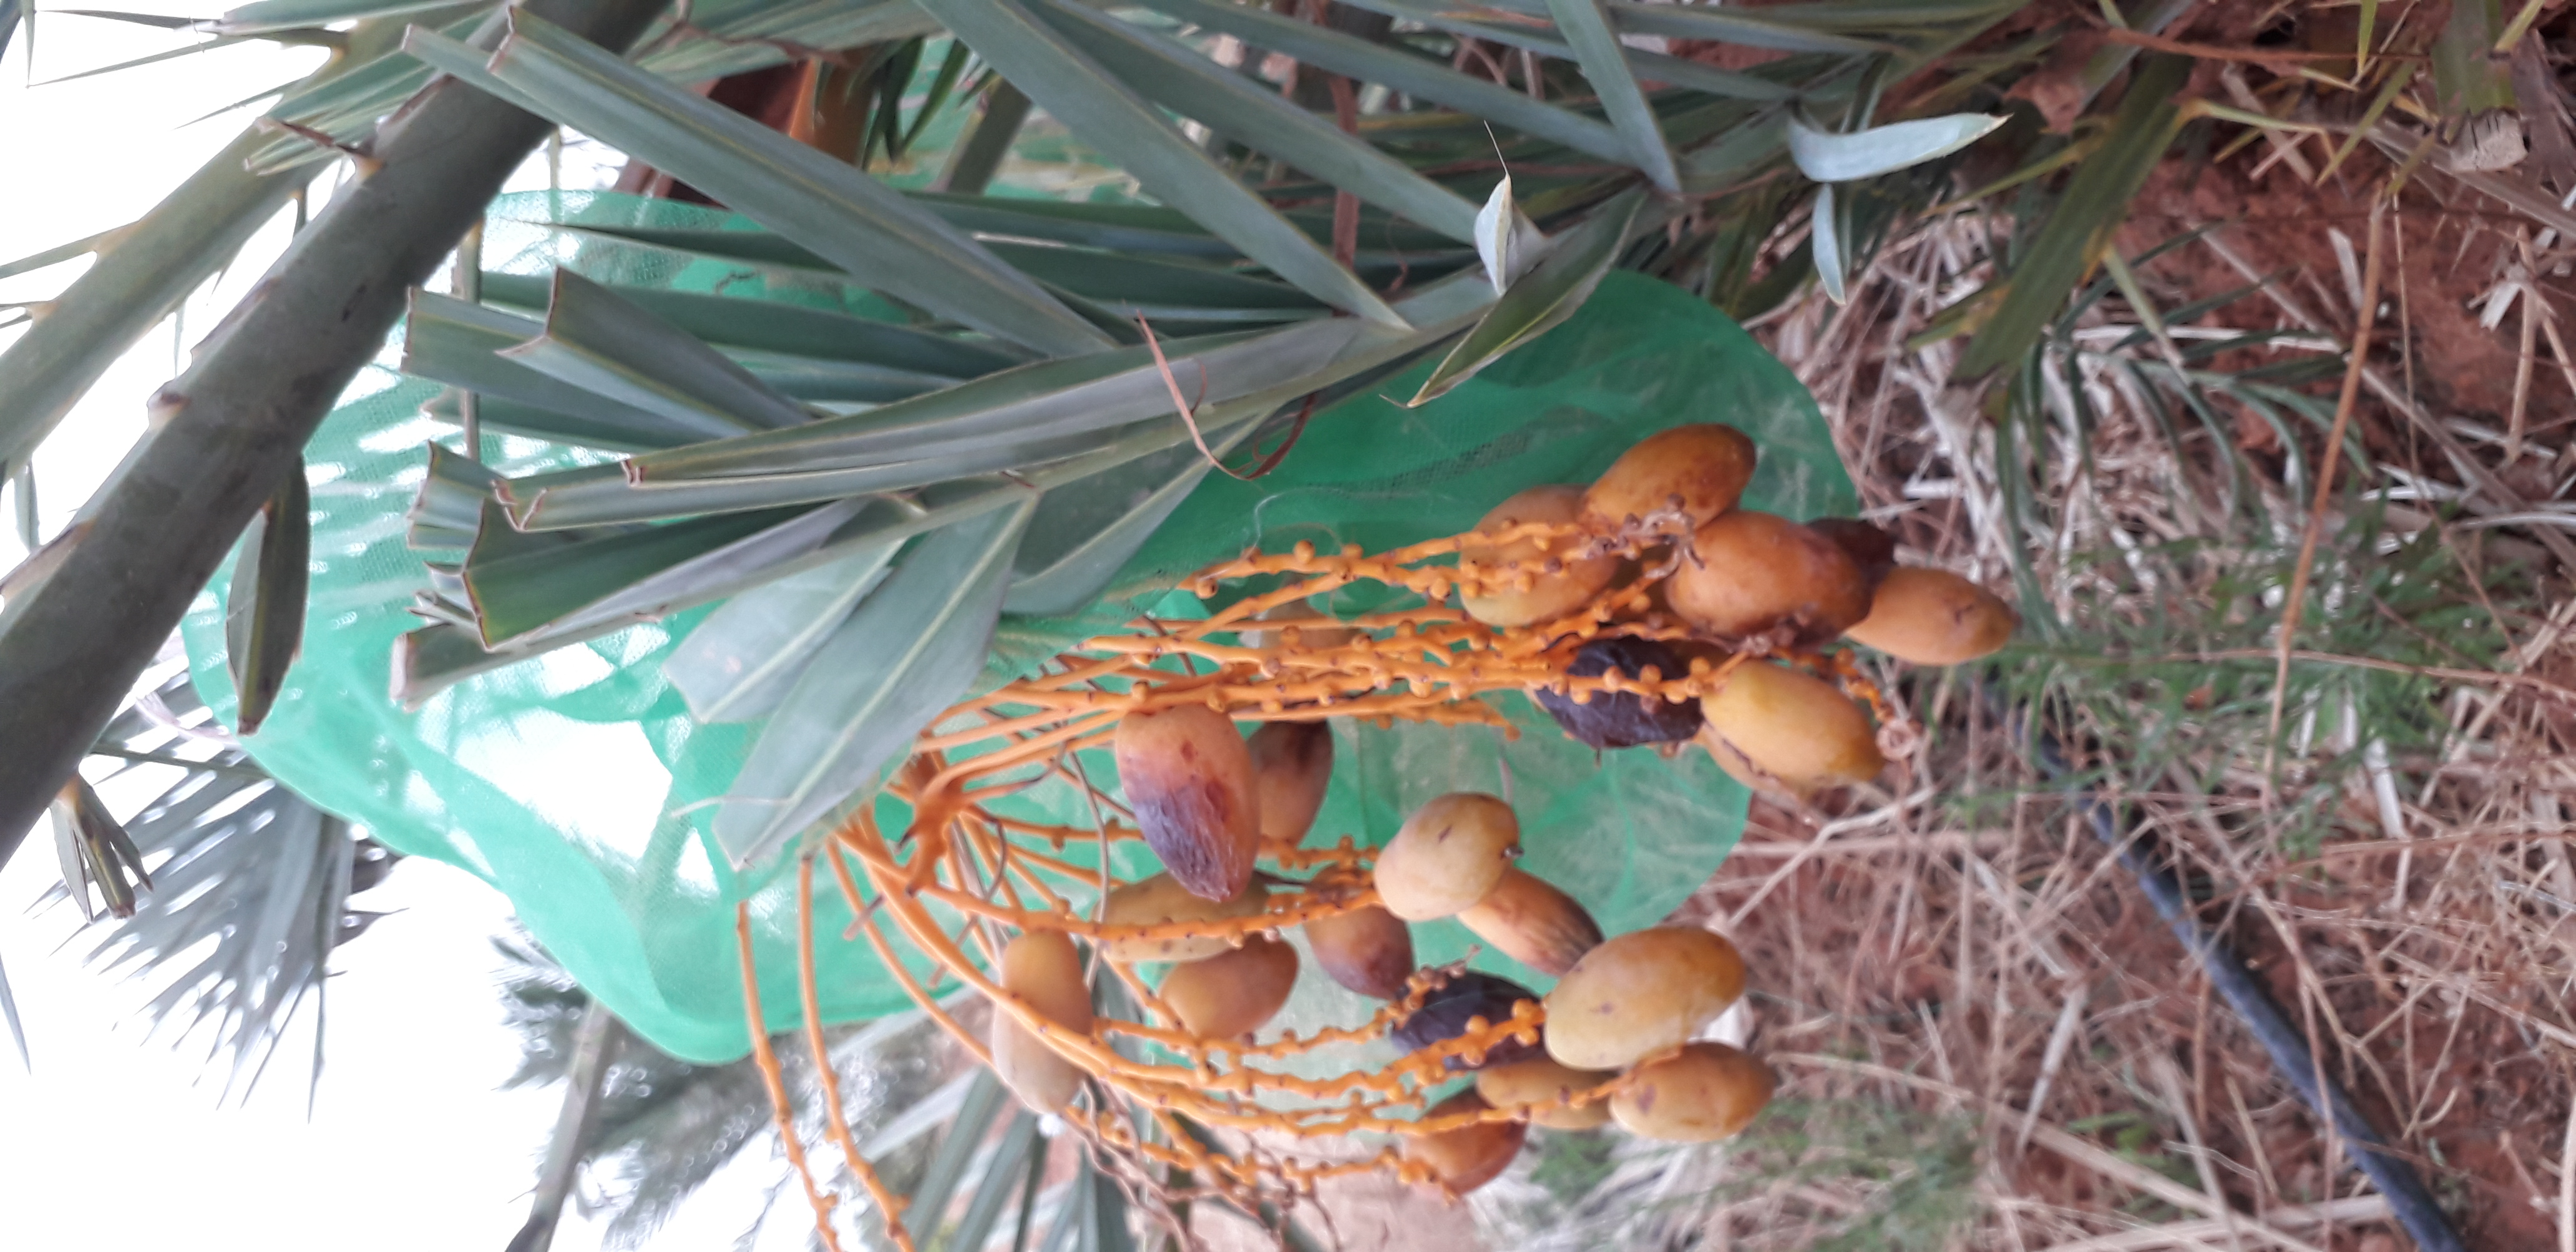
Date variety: Boumajhoul